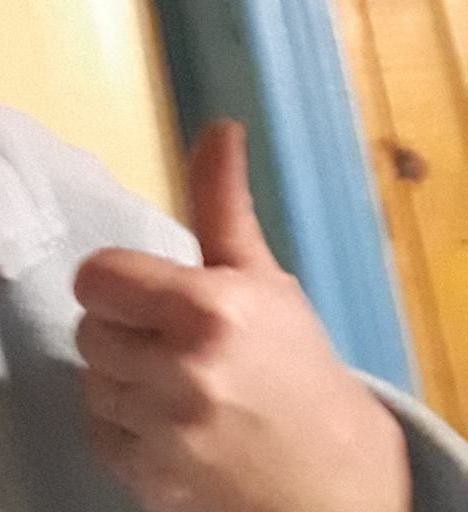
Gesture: like